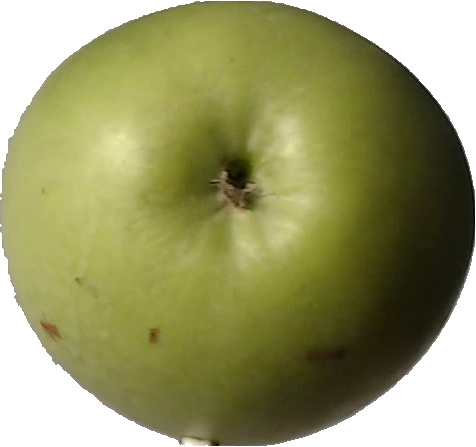
Label: apple_granny_smith_1